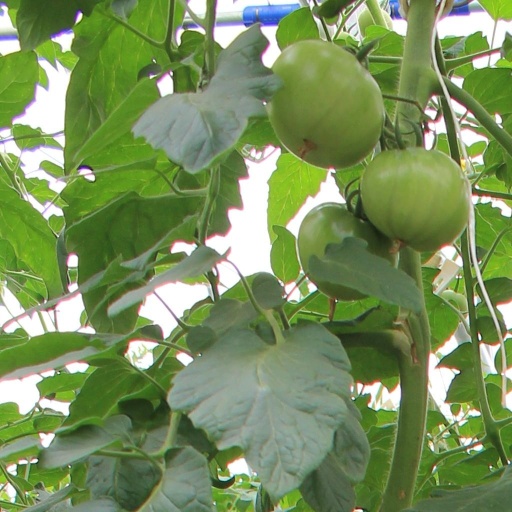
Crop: tomato